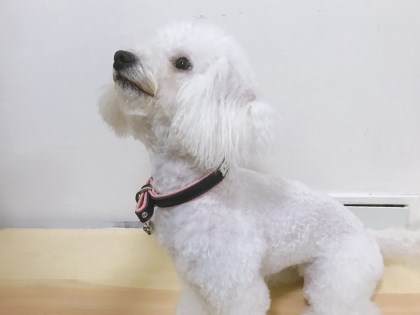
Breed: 3083-n000117-Bichon_Frise